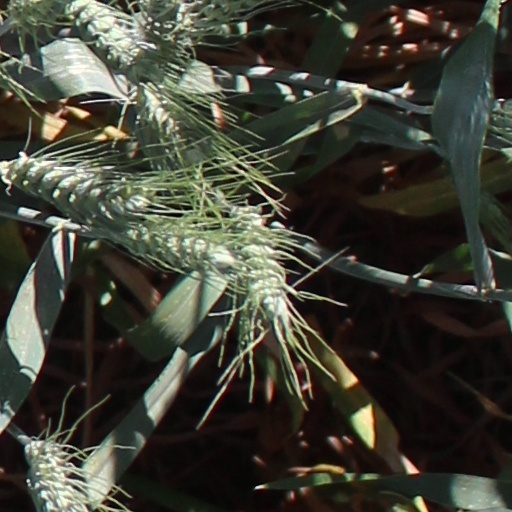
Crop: wheat